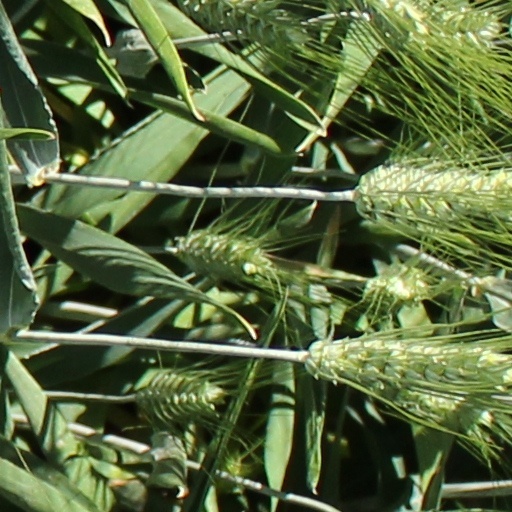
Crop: wheat